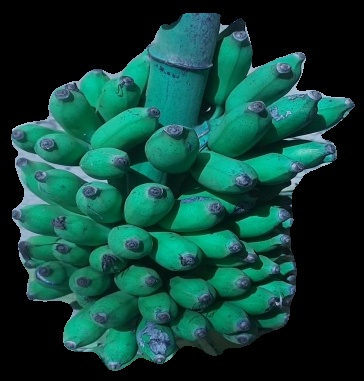
Variety: elakki-bale
Grade: grade3